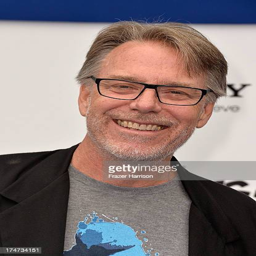
film director attends the premiere